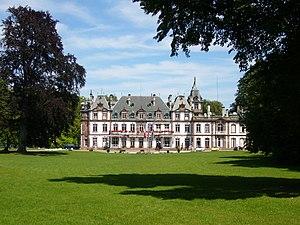
Ce tableau présente la liste de tous les monuments historiques de Strasbourg, classés ou inscrits.
La Robertsau est le quartier le plus septentrional de Strasbourg, autrefois maraîcher et aujourd'hui essentiellement résidentiel.
Le château de Pourtalès s'élève dans le parc du même nom, au nord-est de la Robertsau, l'ancien faubourg maraîcher de la ville de Strasbourg.